Mustapha Allaoui

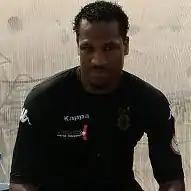

Mustapha Allaoui (born 30 May 1983) is a Moroccan footballer who plays for Pluakdaeng United in Thailand.